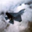
Label: airplane